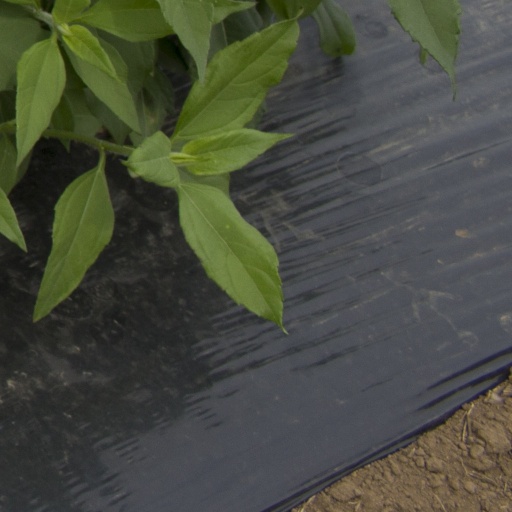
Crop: Jerusalem artichoke